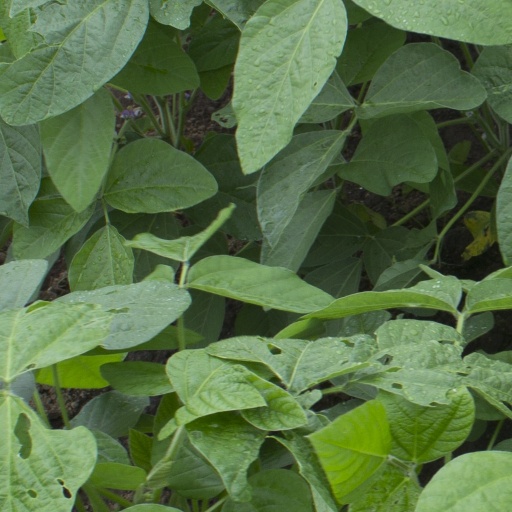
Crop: soybean